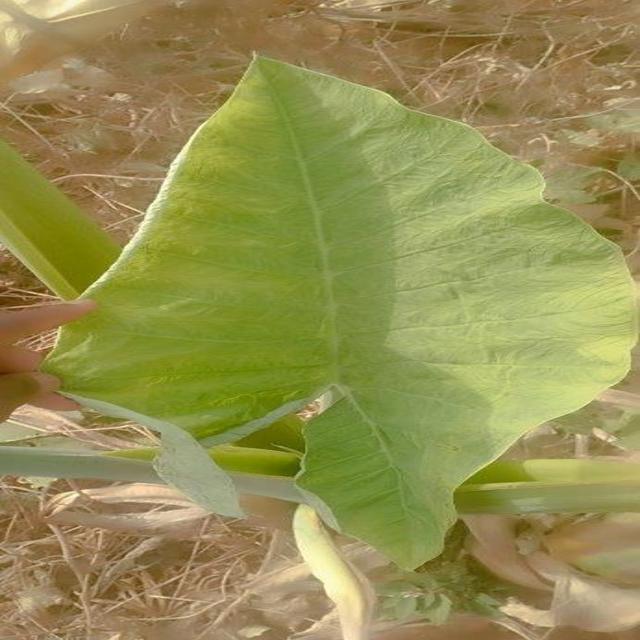
Label: Healthy